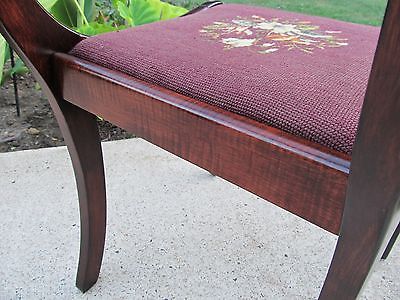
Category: chair